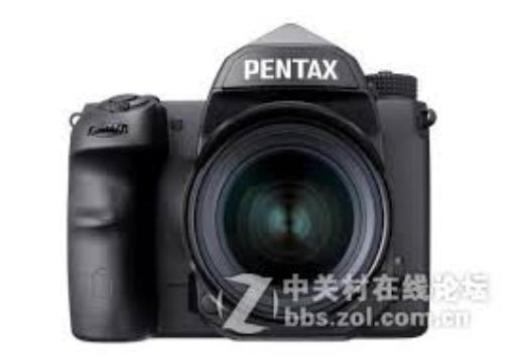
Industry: Electronic